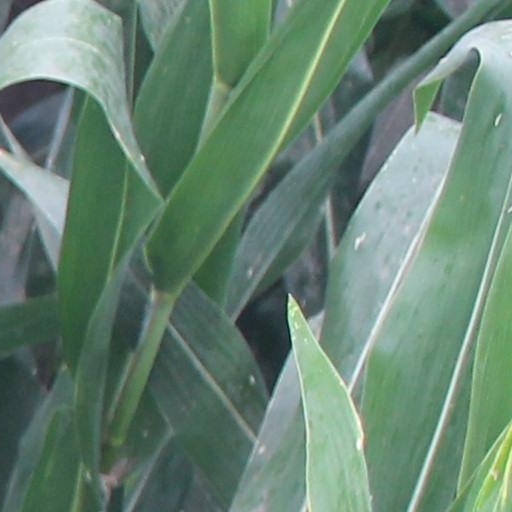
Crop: maize; corn